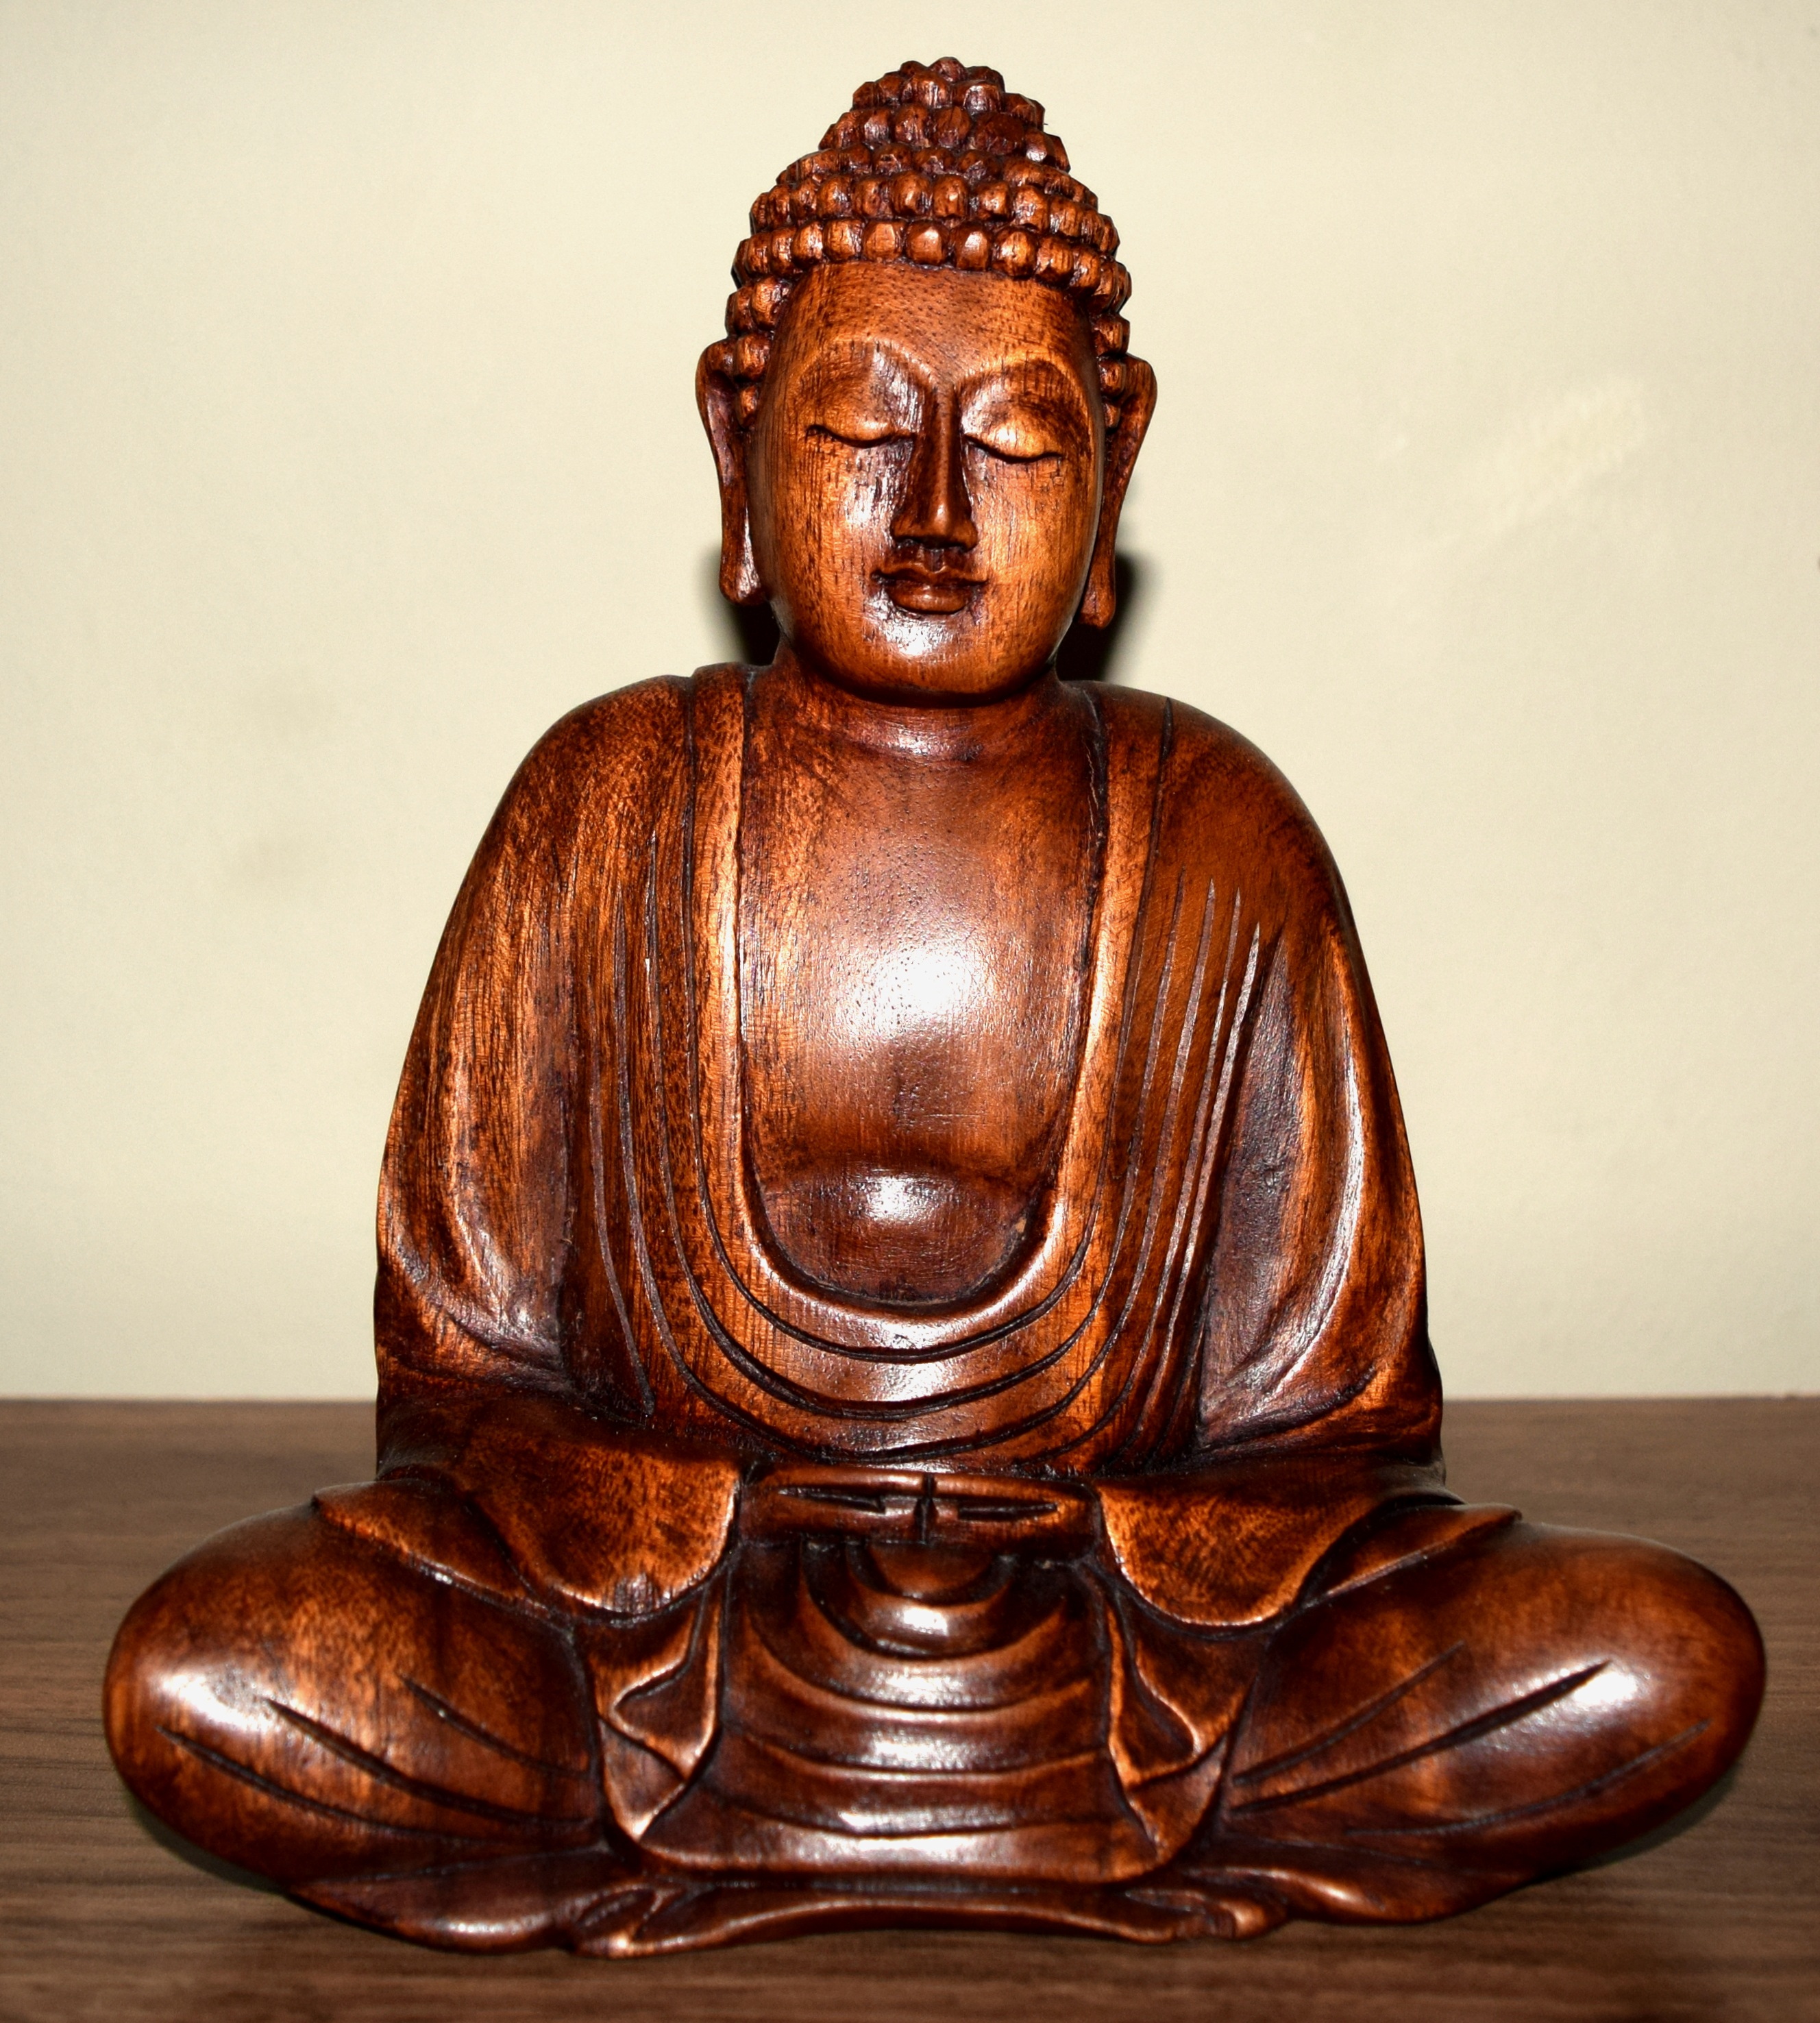
monument, statue, buddhism, sculpture, art, meditation, temple, wooden, buddha, carved, carving, fictional character, gautama buddha, ancient history, human positions